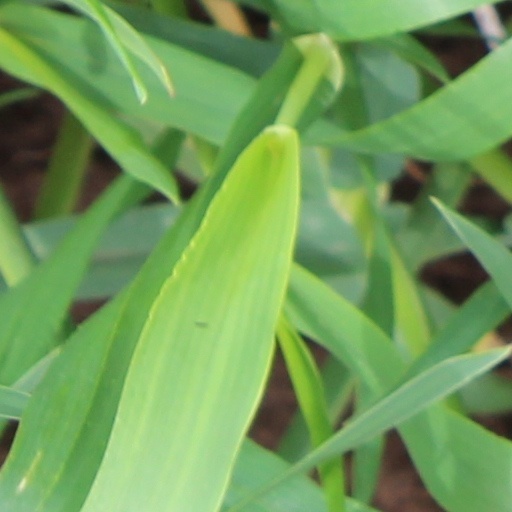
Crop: wheat